Dietary biology of the Eurasian eagle-owl

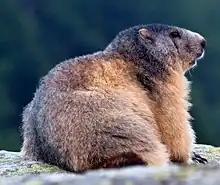
The alpine marmot is a seldom-caught but sizeable and nutritious prey item for an eagle-owl.

What all primary rodent prey species share is that they are either nocturnal or crepuscular and are often common to abundant in openings of woods and rocky environments. The reason Eurasian eagle-owls take rats, which associate rather closely with humans, much more regularly than they take house mice ("Mus musculus") is not their larger size (many other rodents regularly taken by eagle-owls are as small or smaller than a house mouse) but the rat's ability to flourish along the edges of crop fields, refuse dumps, roadsides and abandoned buildings and fields, whereas the mice are more closely tied to active human habitations. A single refuse dump can host several thousand rats and eagle-owl territories that include dumps can locally expect higher productivity due to the abundance of this food source. Squirrels are readily predated but, being diurnal, are largely unavailable to this and other owls. When they are captured, it is presumably around dawn or dusk from their tree hole, in species such as the widespread red squirrel ("Sciurus vulgaris"), or burrow entrance, in the case of ground squirrels, most regularly recorded as prey in Asia Minor and the Central Asia. A few specimens of the woolly flying squirrels ("Eupetaurus cinereus"), the largest of the world's flying squirrels and one of the rarest, was the only identified foods for Eurasian eagle-owls in northern Pakistan alongside some European hares. Although uncommon, marmots are known to be taken in some occasions. In Europe, adult-sized alpine marmots, ("Marmota marmota") have been killed. However Tarbagan marmots ("Marmota sibirica") taken in Mongolia and alpine marmots in Engadin, Switzerland were all juvenile individuals. Other than marmots, the largest rodent known to be hunted by Eurasian eagle-owls is the introduced aquatic rodent, the muskrat ("Ondatra zibethica"), which in one study estimated to average when taken, and the young nutria ("Myocastor coypus").